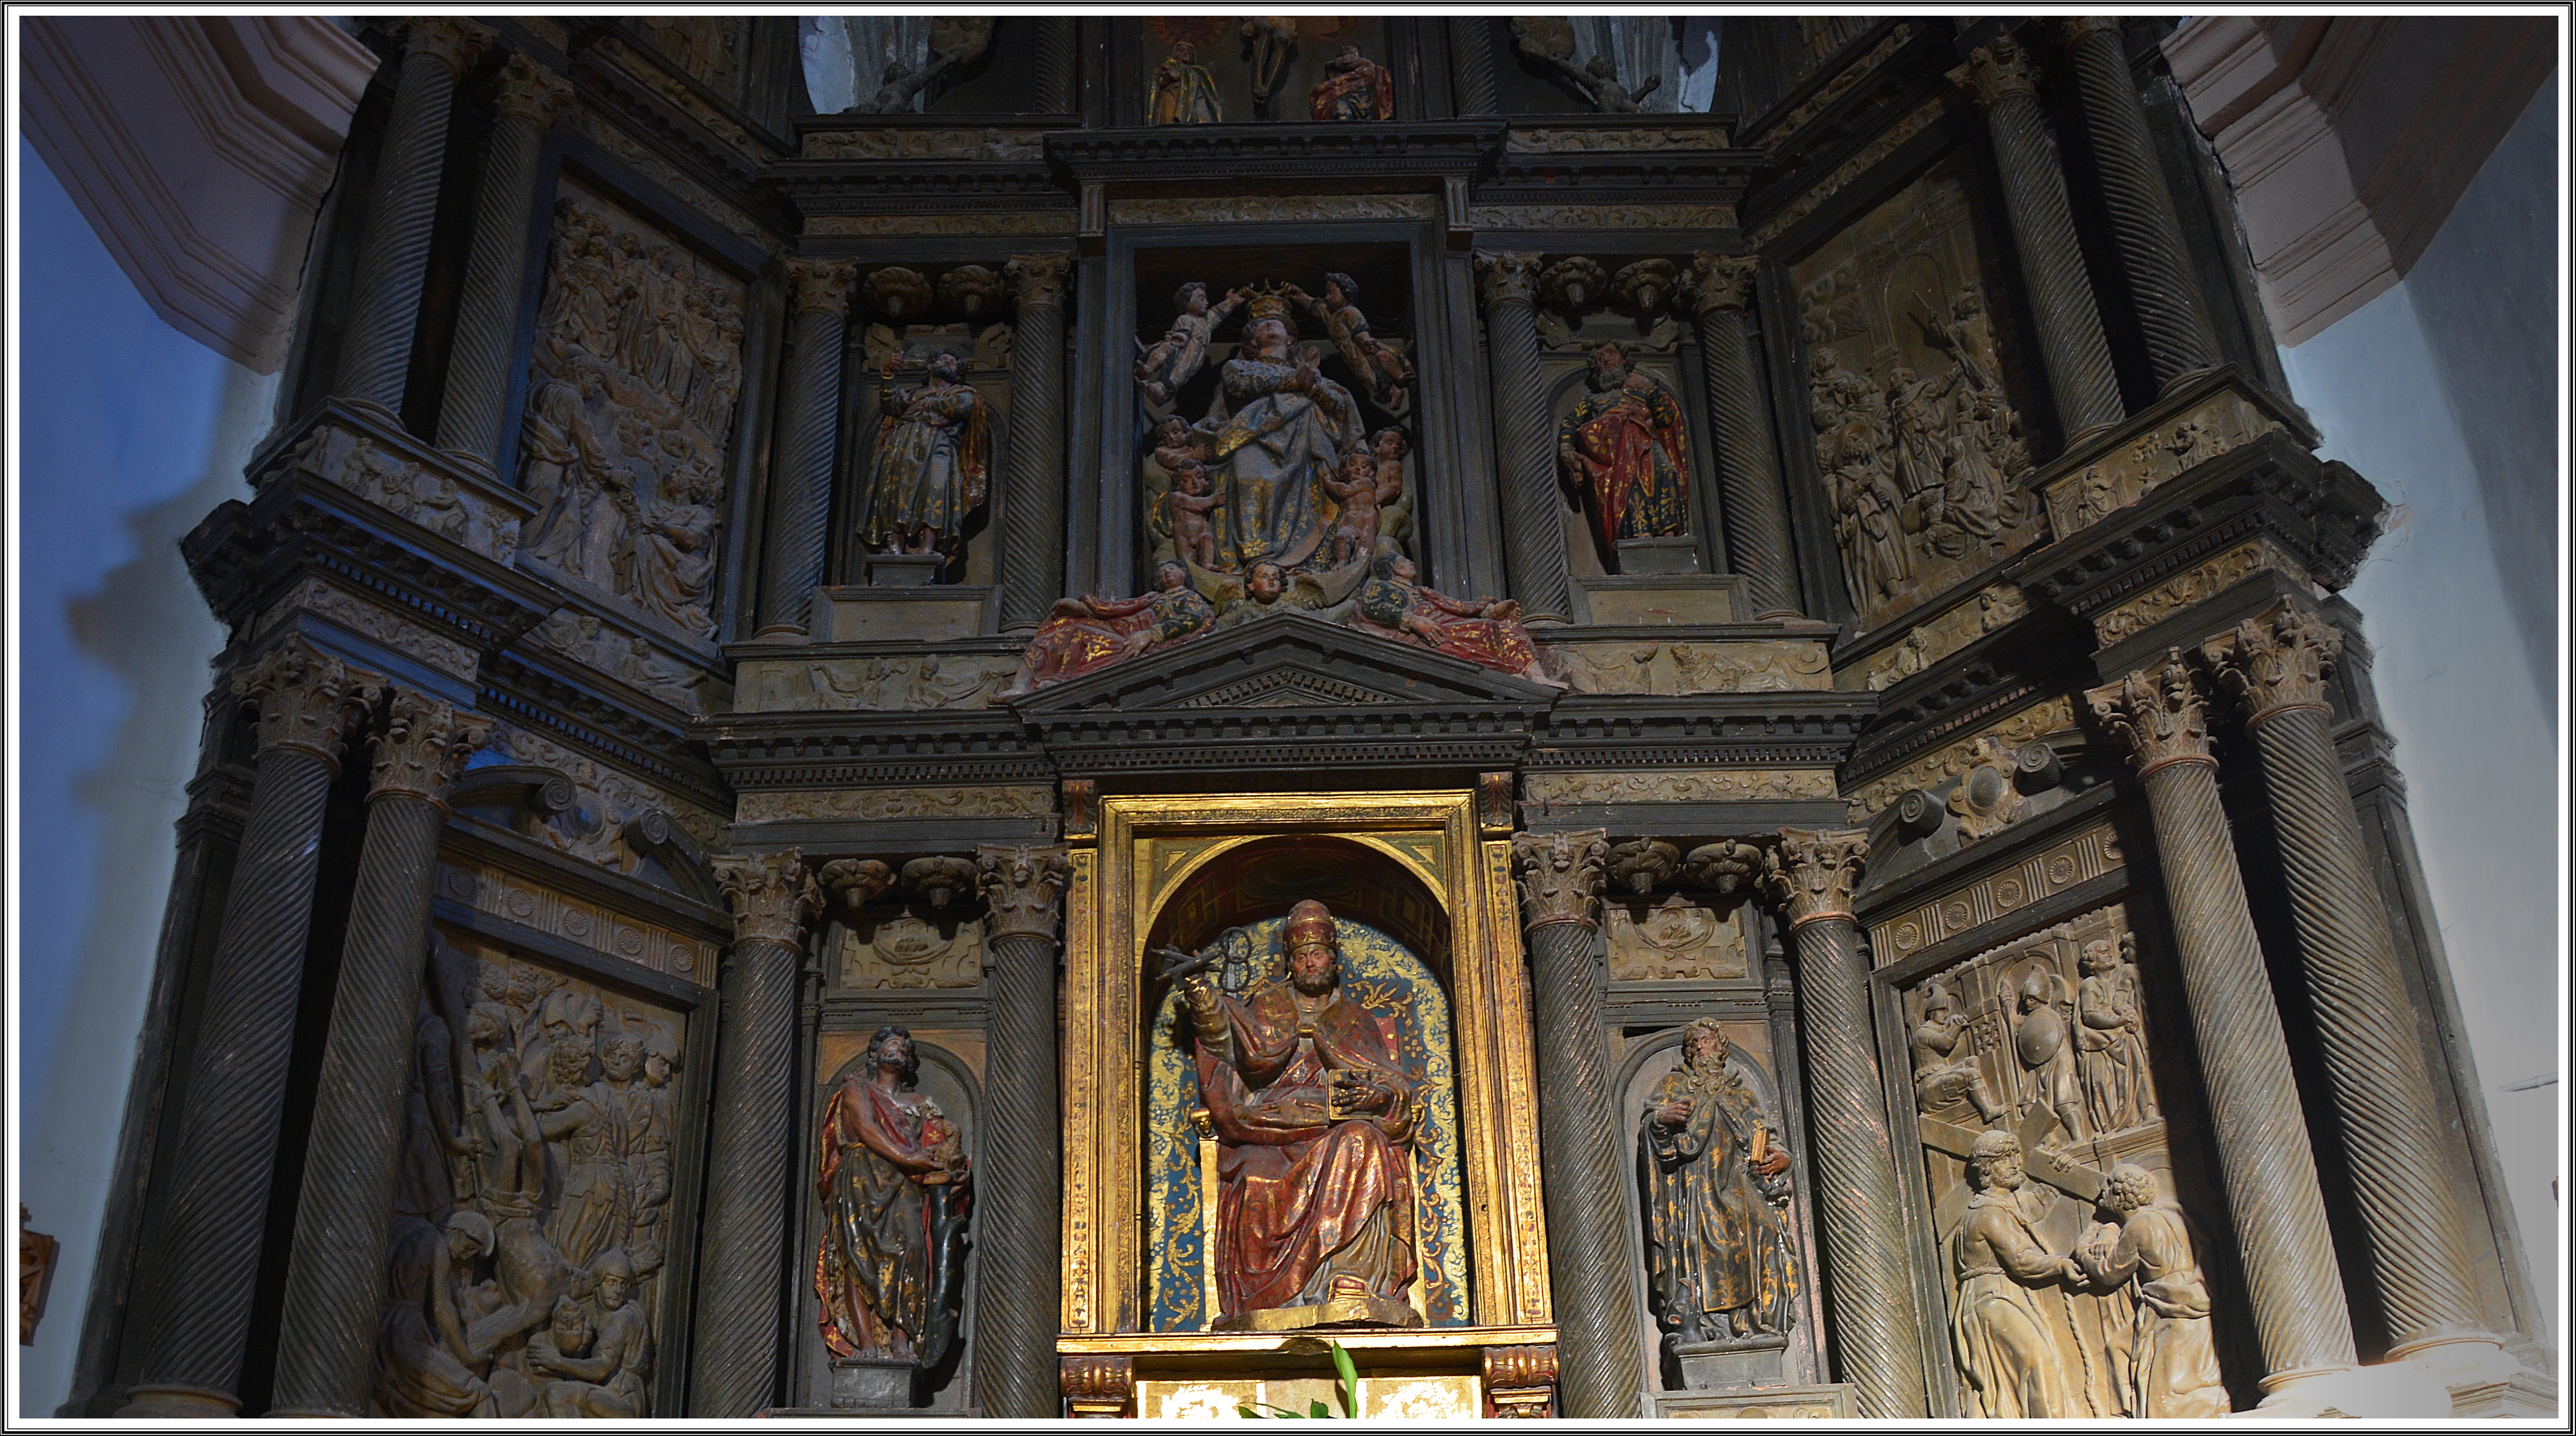
building, facade, church, cathedral, chapel, place of worship, baptistery, altar, castilla, soria, juevessanto2015, matalebreras, basilica